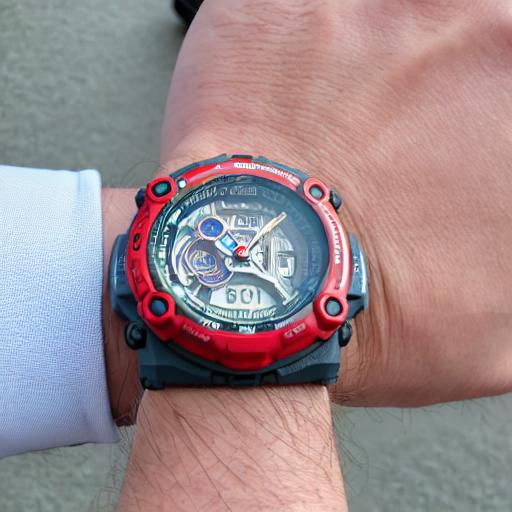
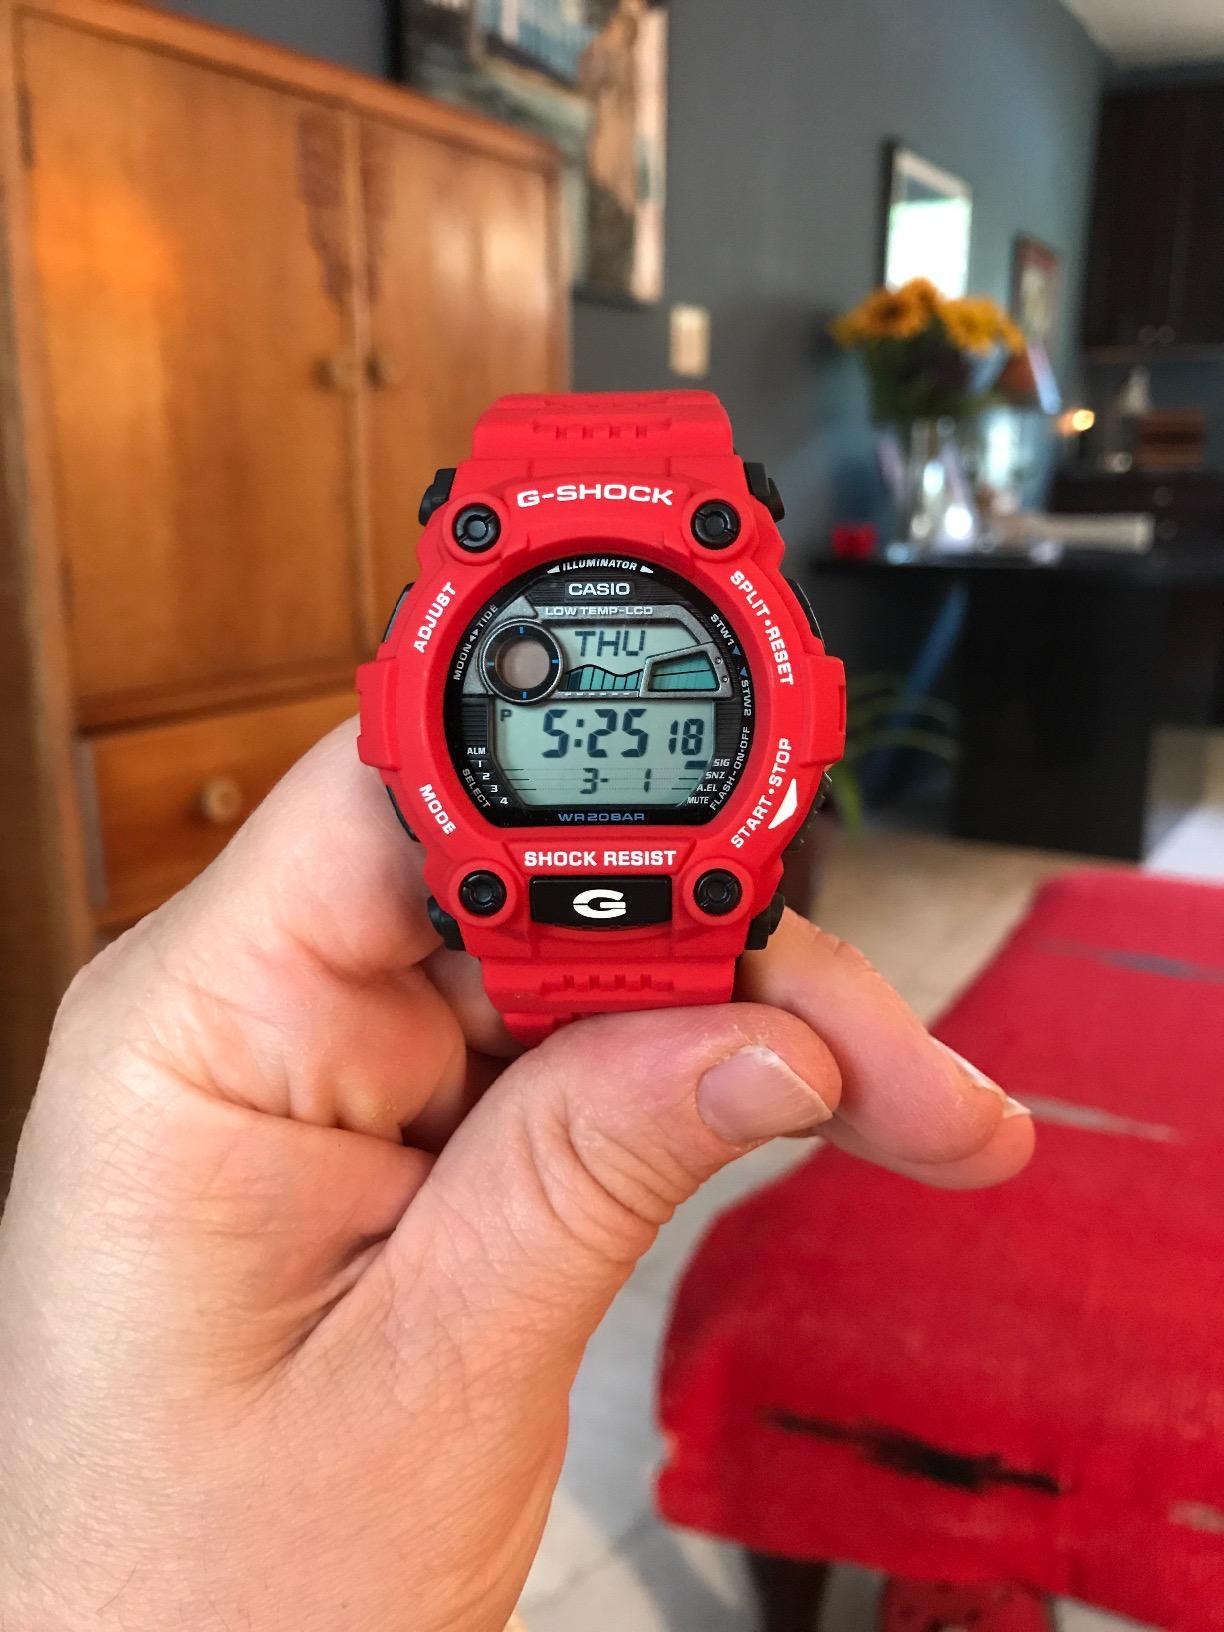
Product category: accessories_watch
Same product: no